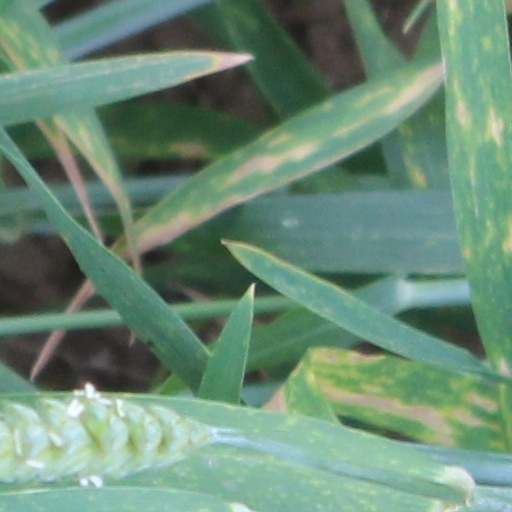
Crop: wheat